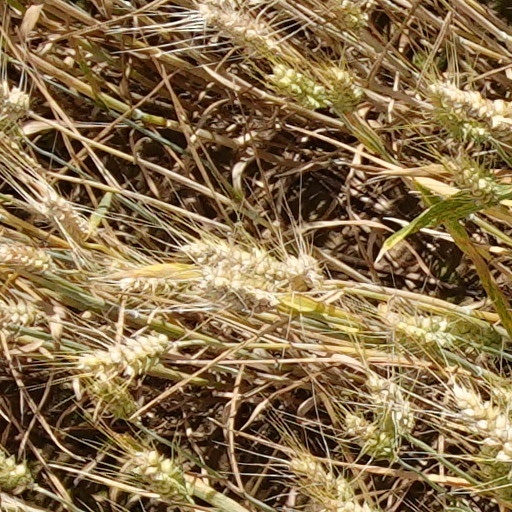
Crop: wheat